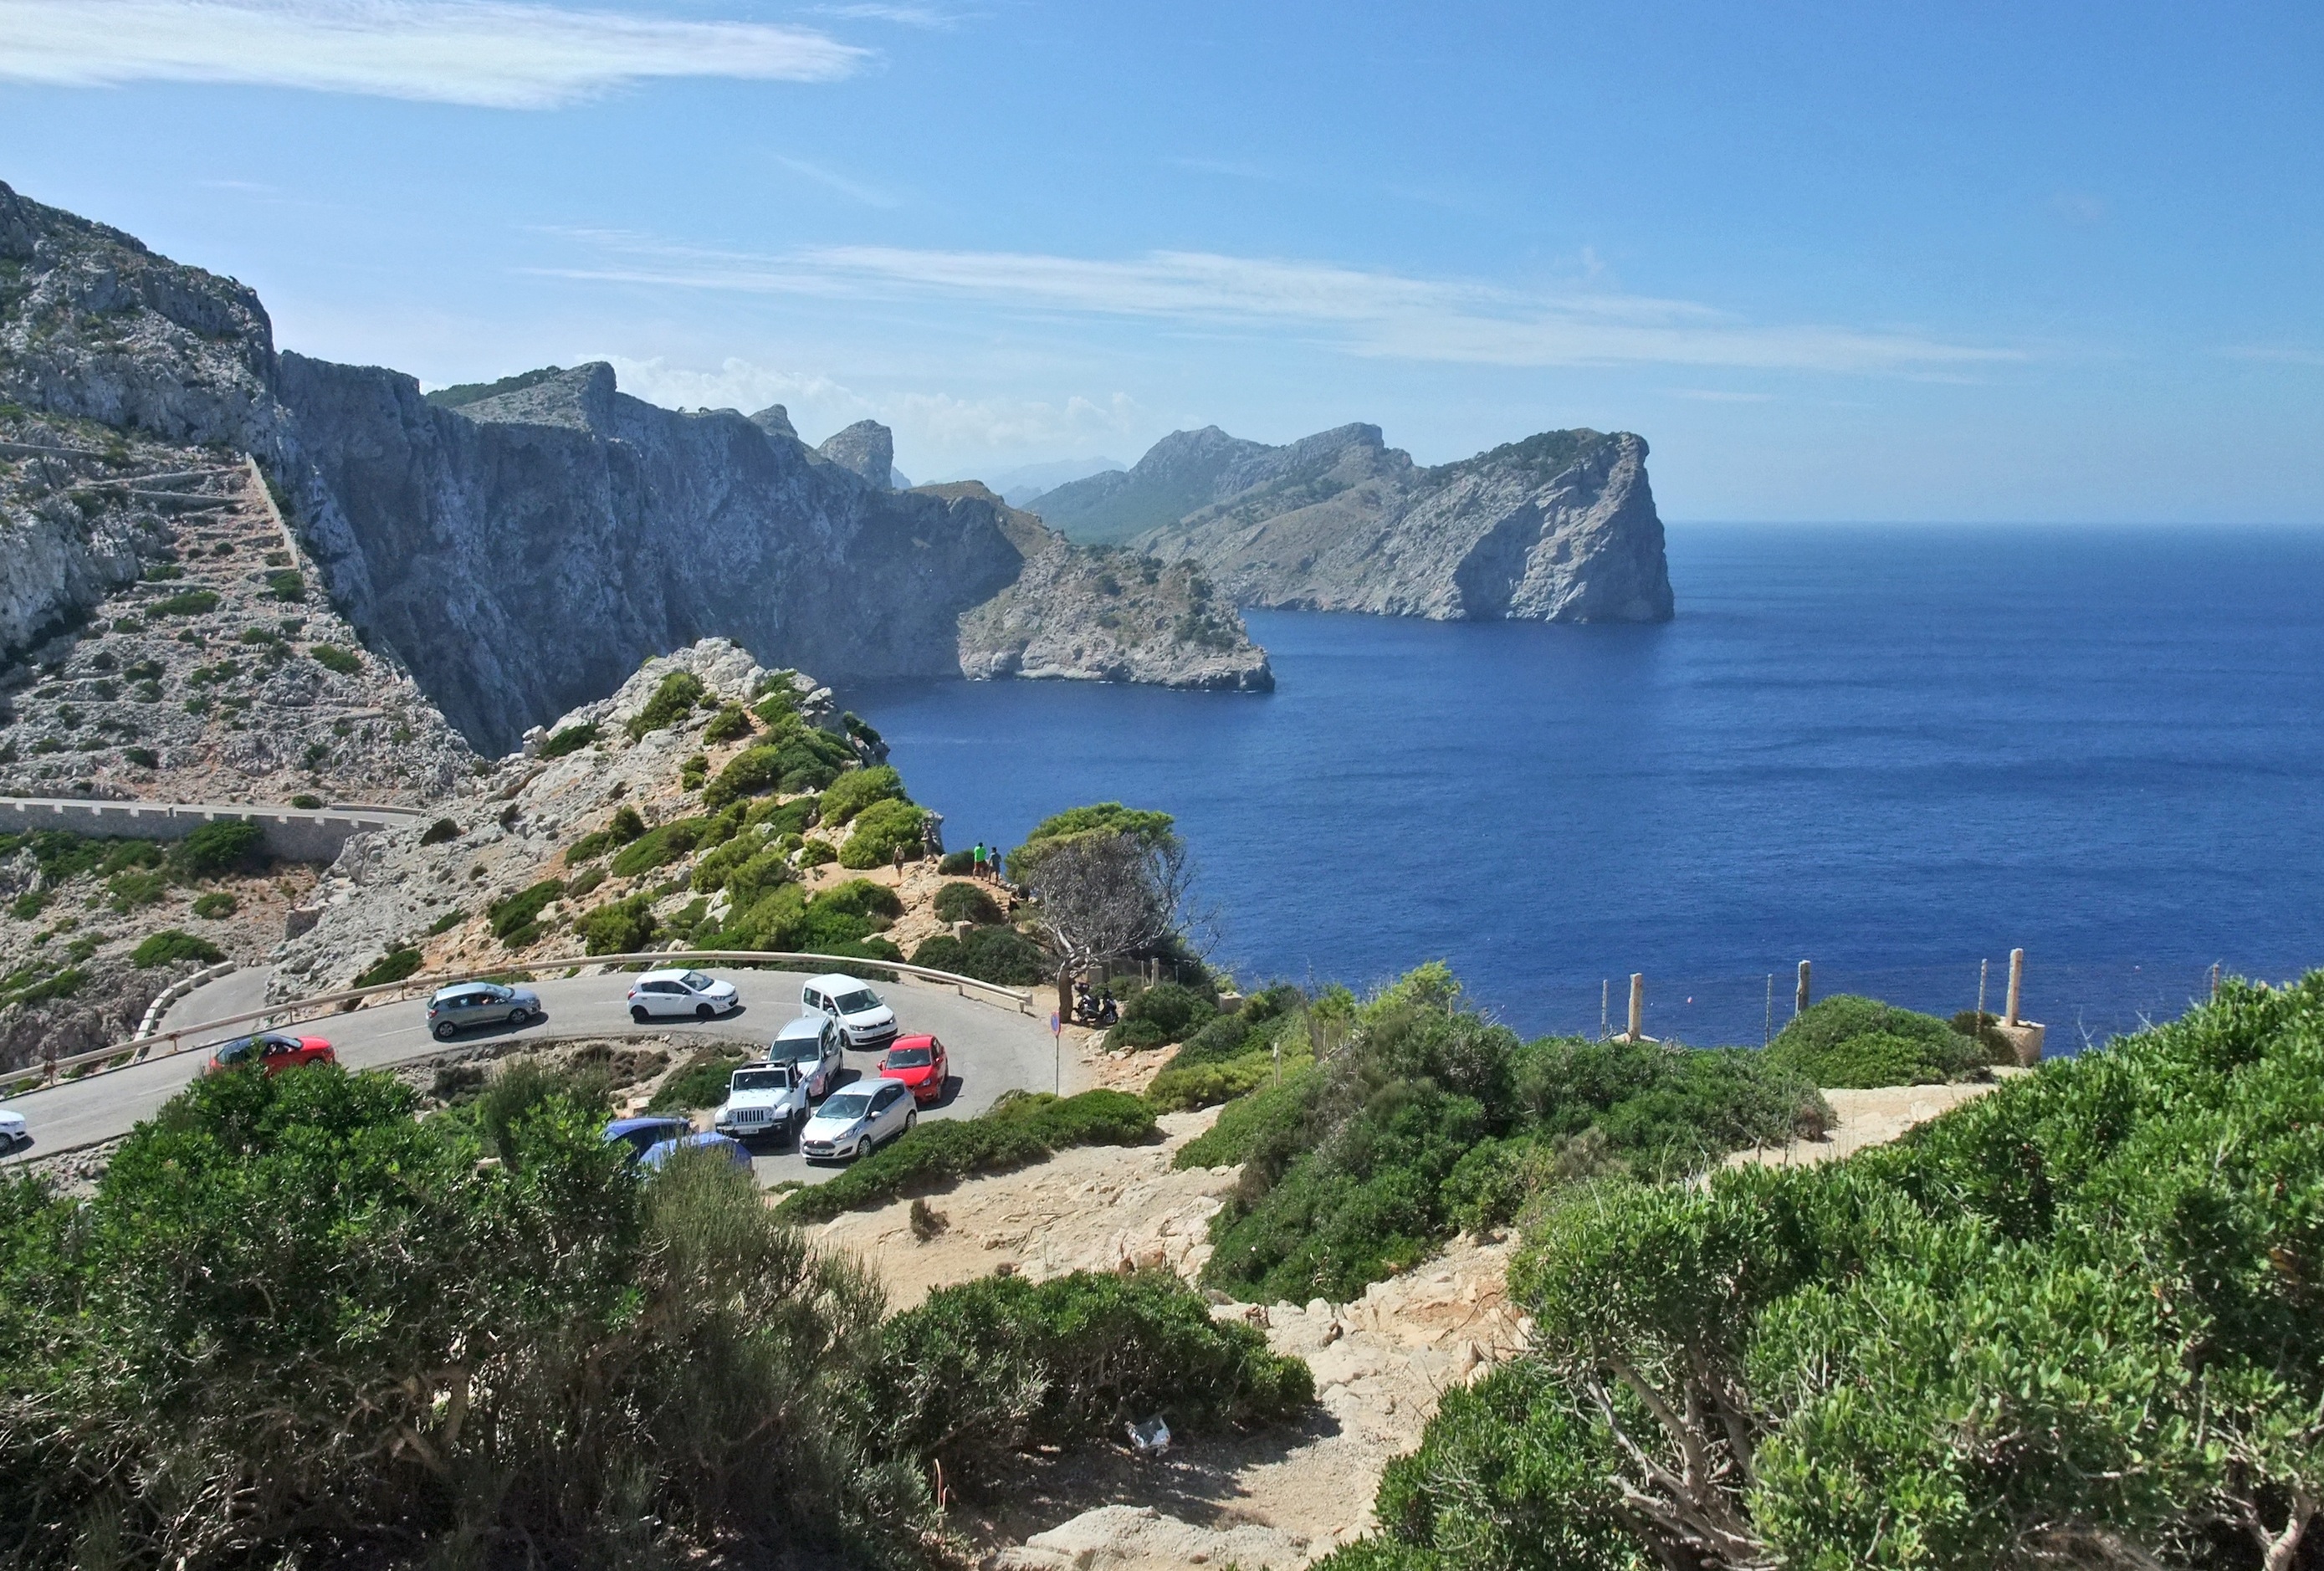
sea, coast, rock, ocean, mountain, vacation, cliff, cove, bay, fjord, tourism, terrain, mallorca, cape, landform, cap de formentor